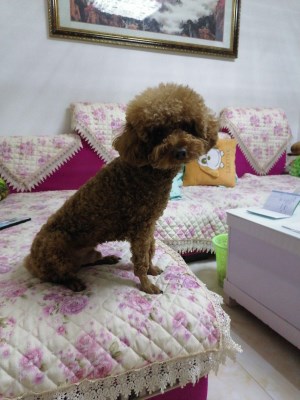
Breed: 7449-n000128-teddy